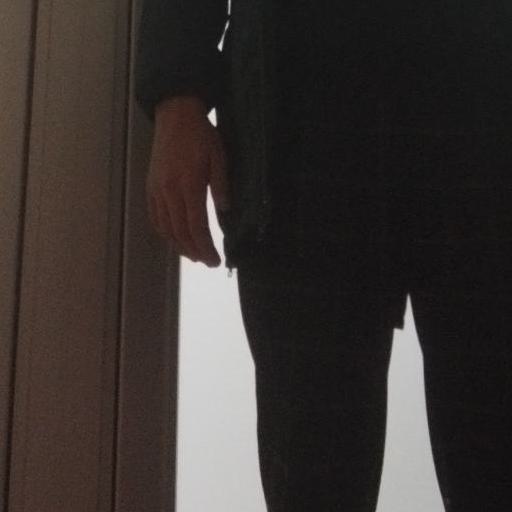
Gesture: no_gesture